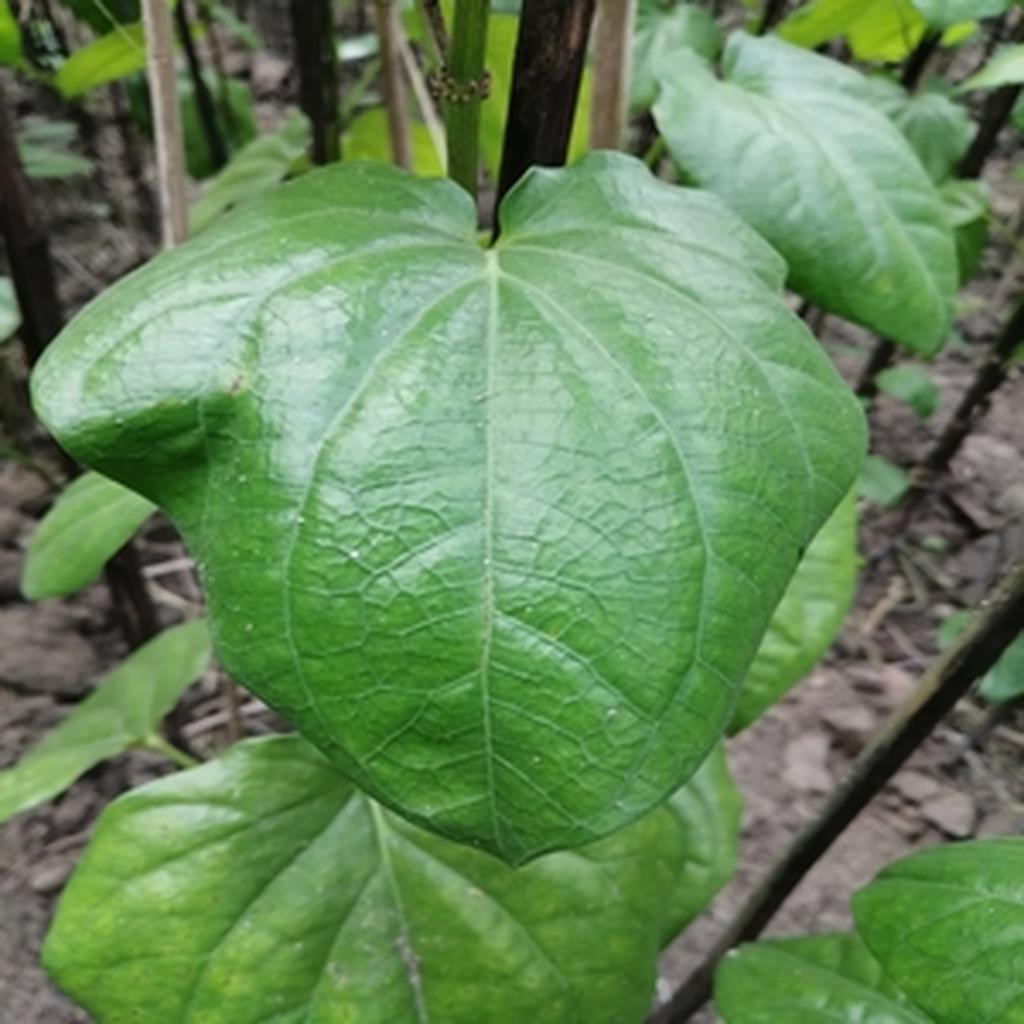
Label: Healthy_Leaf